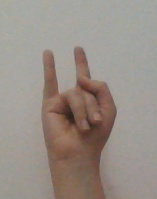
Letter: la